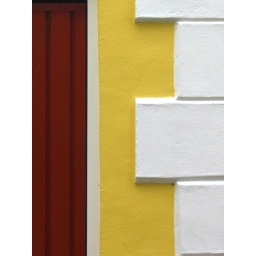
I spotted this combination of colours and lines on a house in Lelant, Cornwall, UK